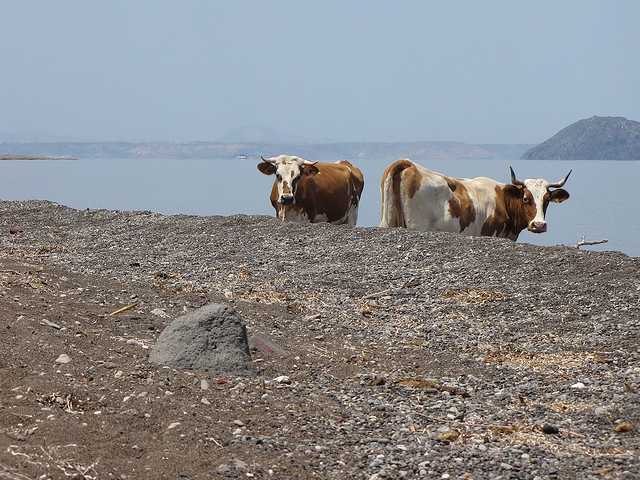
A pair of cows stand together near the water.
Two brown and white cows on beach area next to water.
Two brown and white cows standing on the shore
Two brown and white cows are standing in a barren field.
Two cows with horns standing near a body of water.